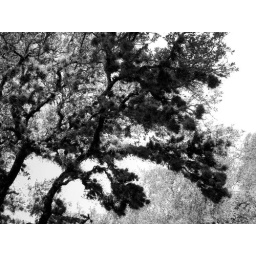
An oak tree covered in ball moss.Blanco, TX